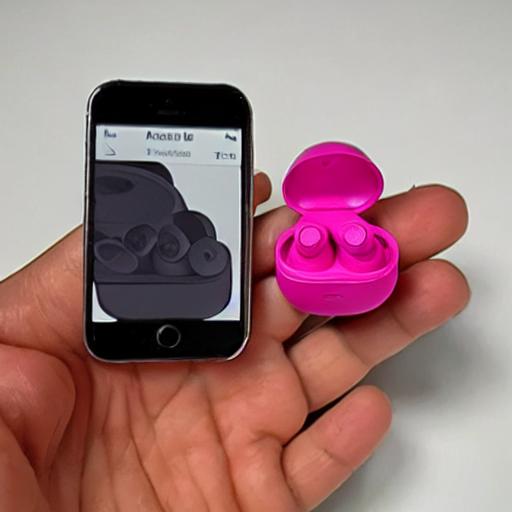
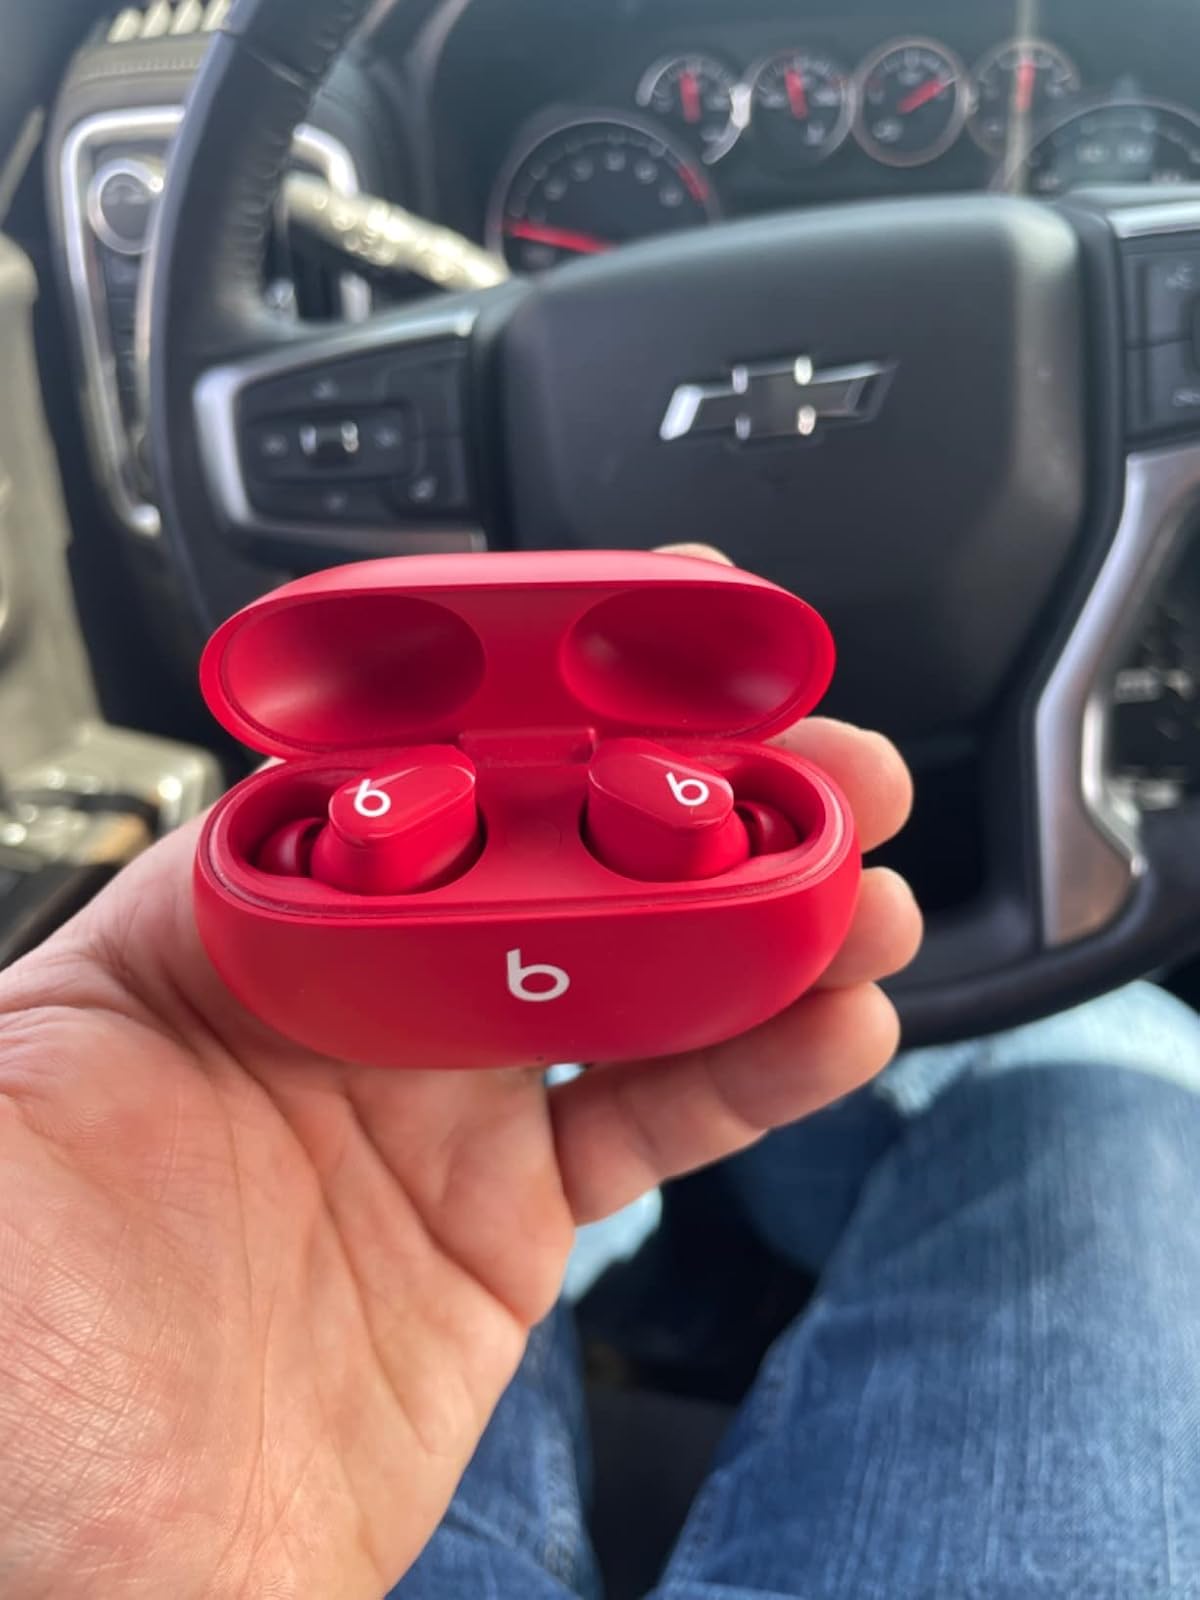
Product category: earbuds
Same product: no